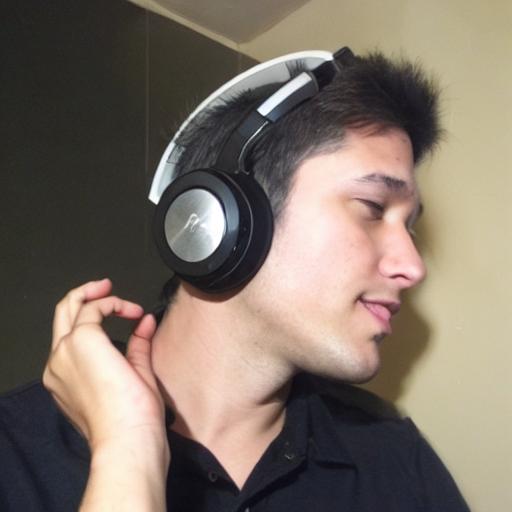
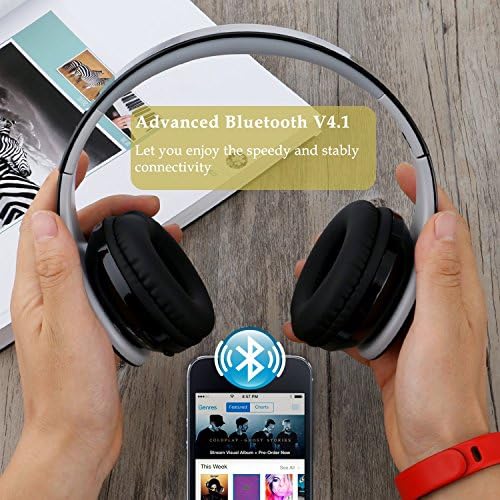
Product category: headphones
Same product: no